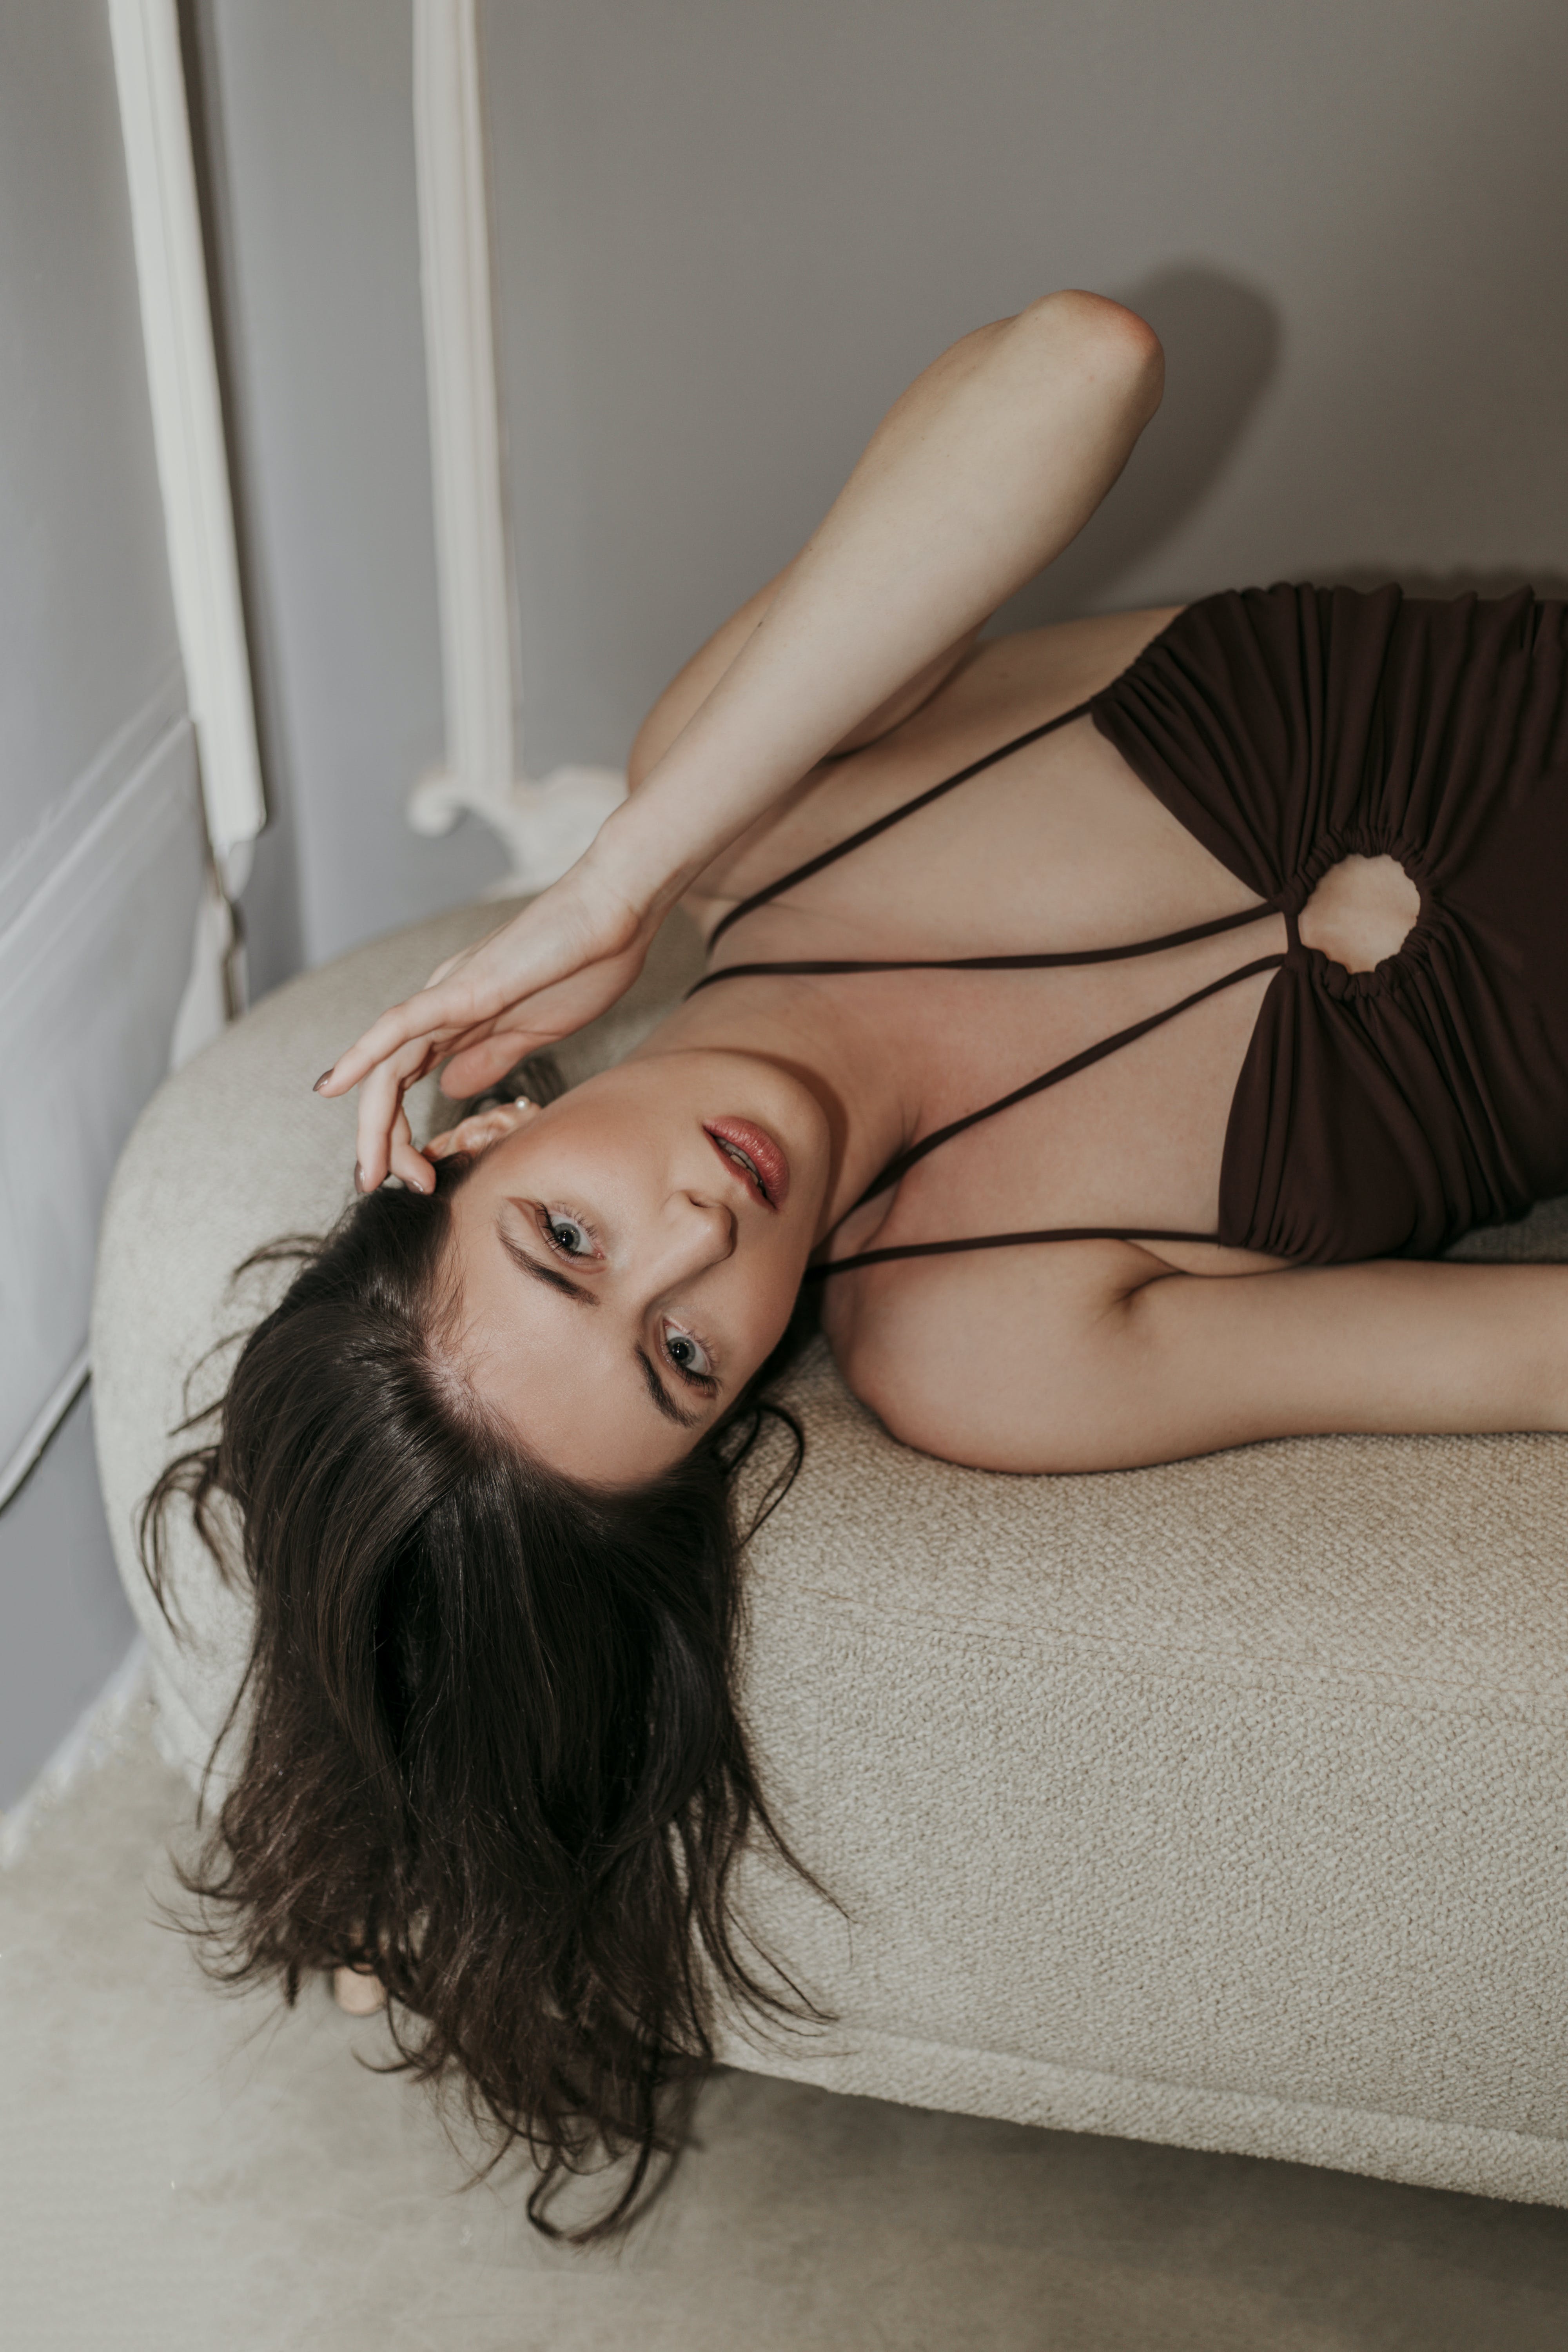
woman, joint, skin, lip, arm, shoulder, eyebrow, eye, comfort, leg, eyelash, neck, flash photography, couch, textile, thigh, floor, wood, flooring, happy, black hair, waist, knee, long hair, human leg, abdomen, selfie, linens, bed, blond, brown hair, sitting, fashion accessory, fur, headpiece, bedding, art model, ceiling, room, wood flooring, flesh, jewellery, fashion model, lingerie, bed sheet, photo shoot, portrait photography, model, hair accessory